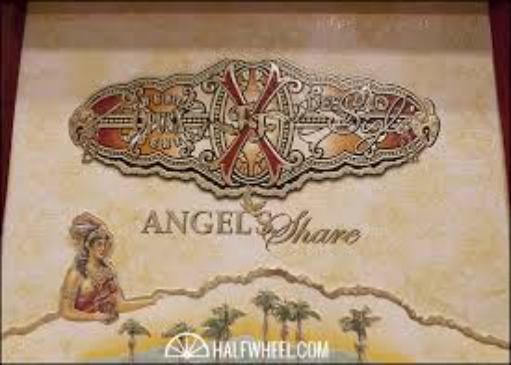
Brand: Arturo Fuente
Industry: Necessities